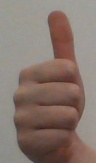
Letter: aleff